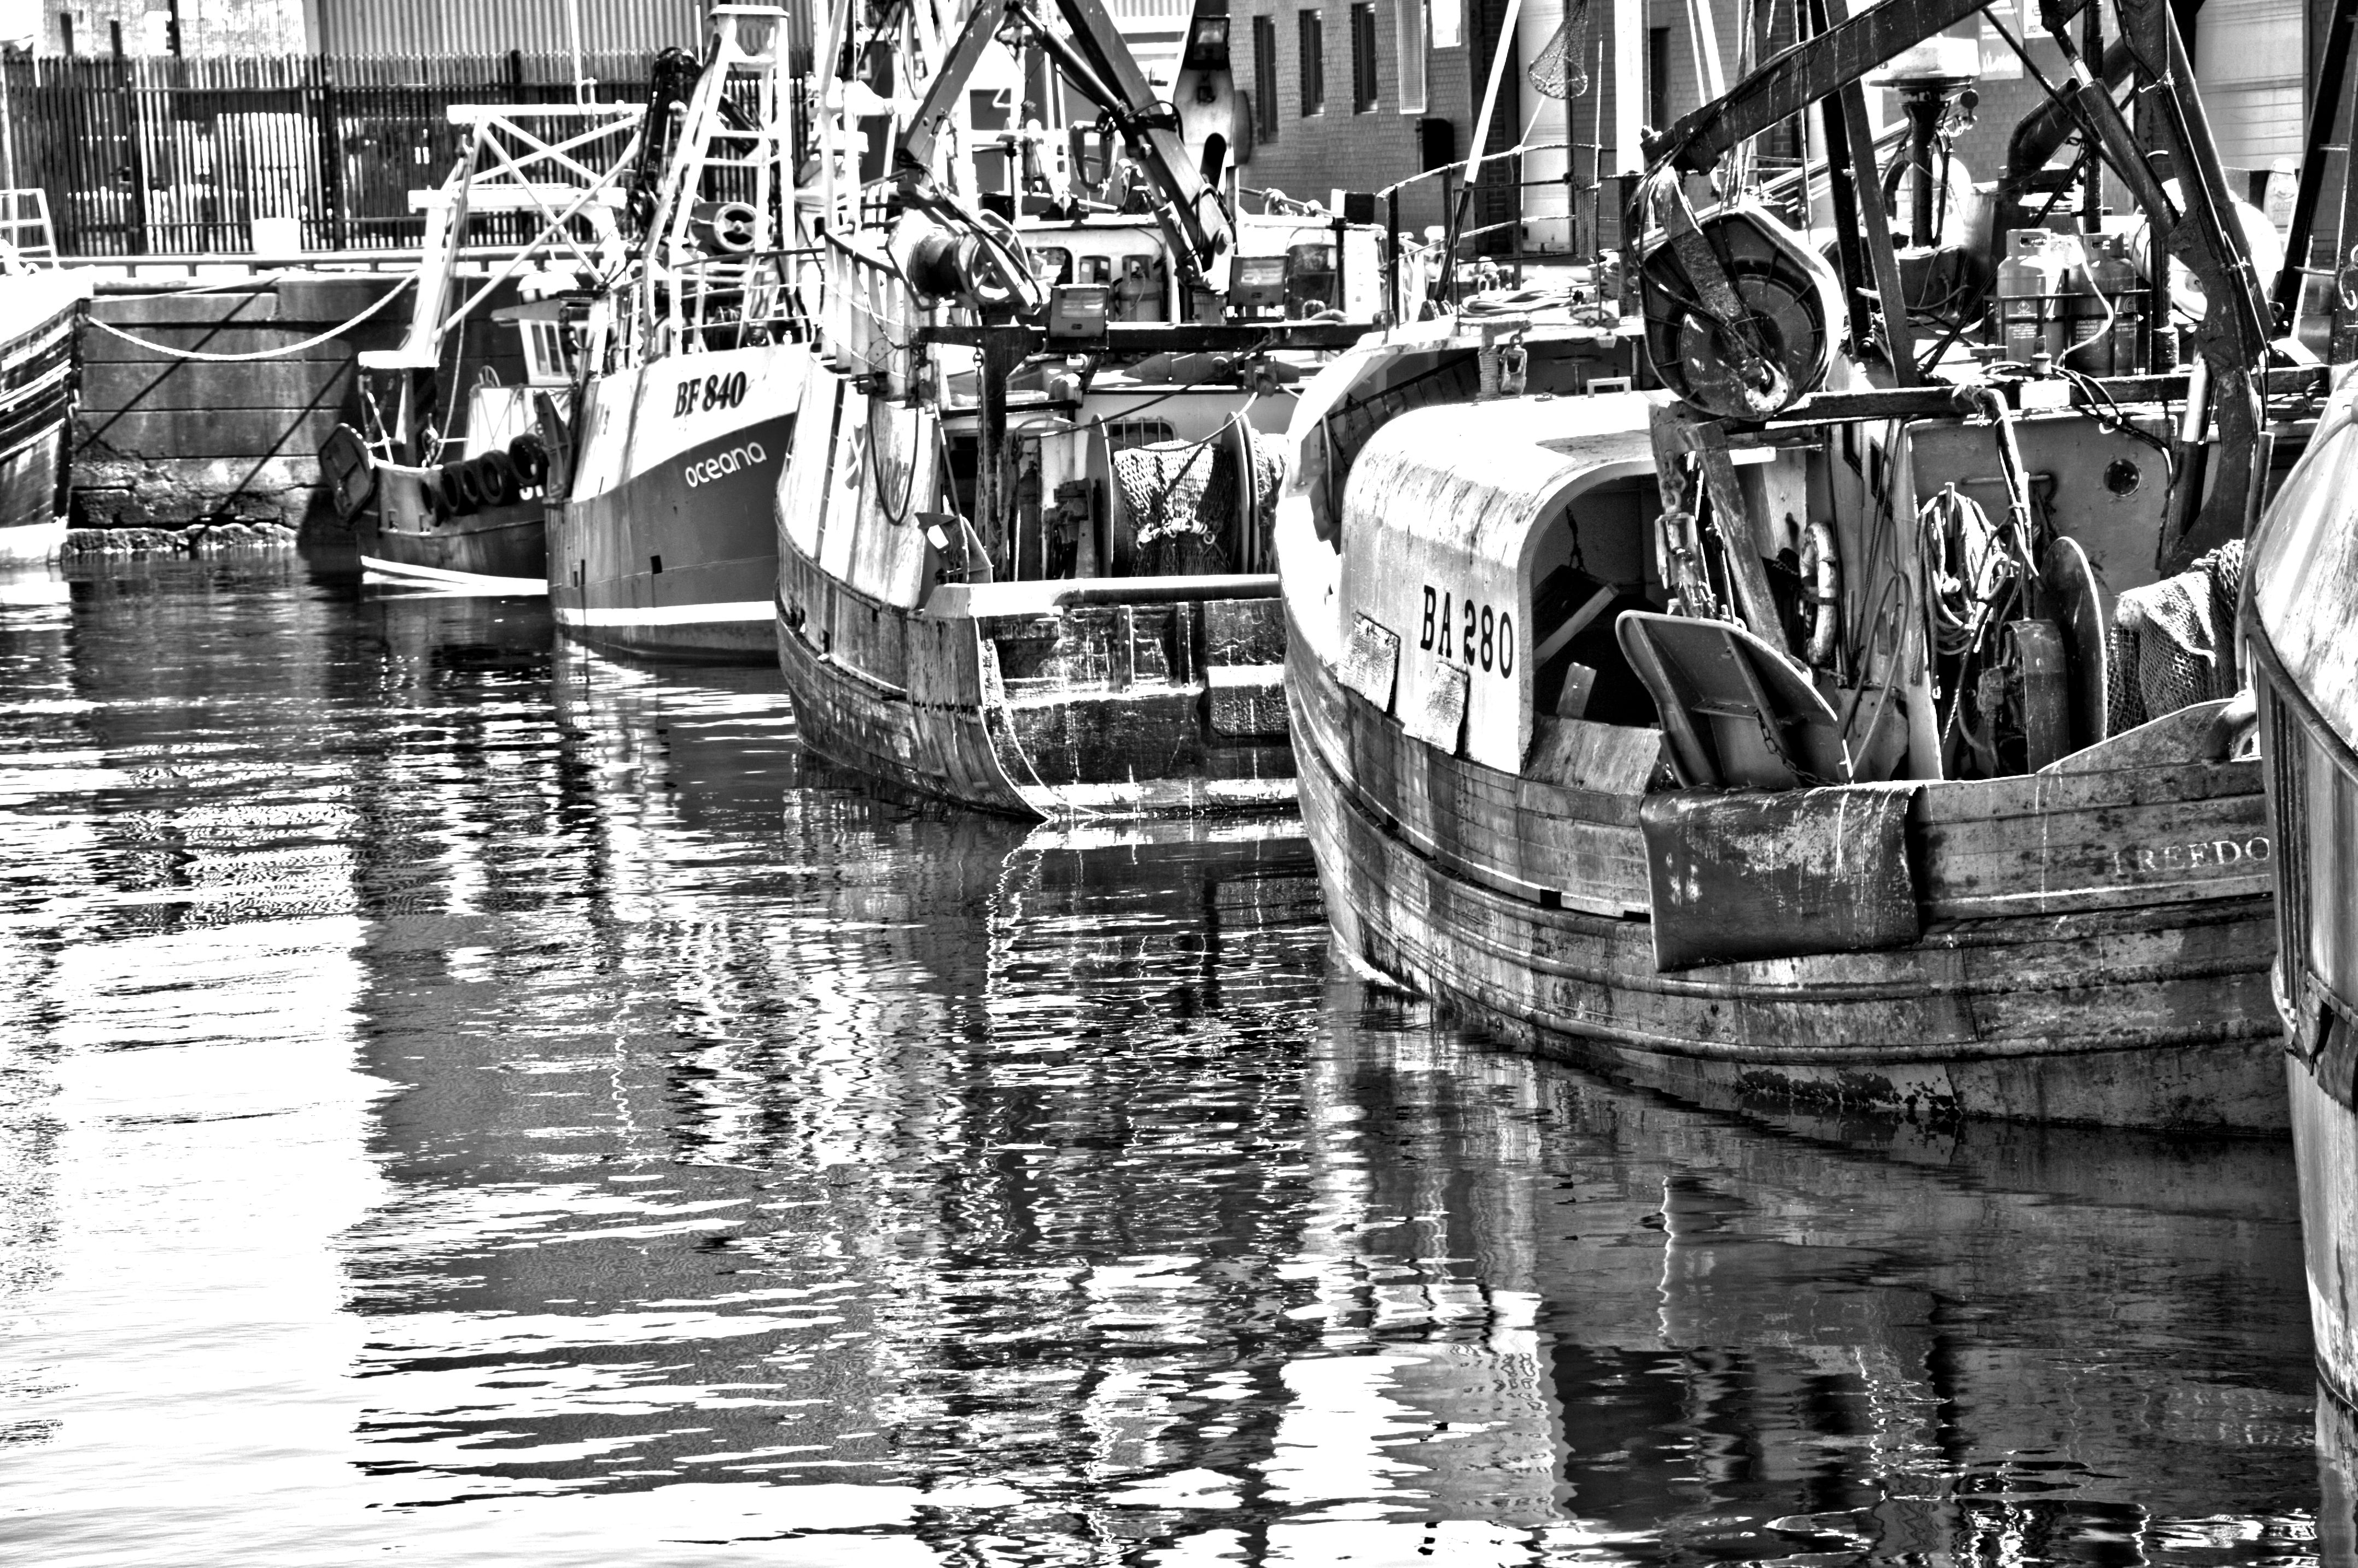
water, black and white, boat, street, city, canal, vehicle, harbour, monochrome, waterway, hdr, photograph, fishingboats, troon, urban area, monochrome photography